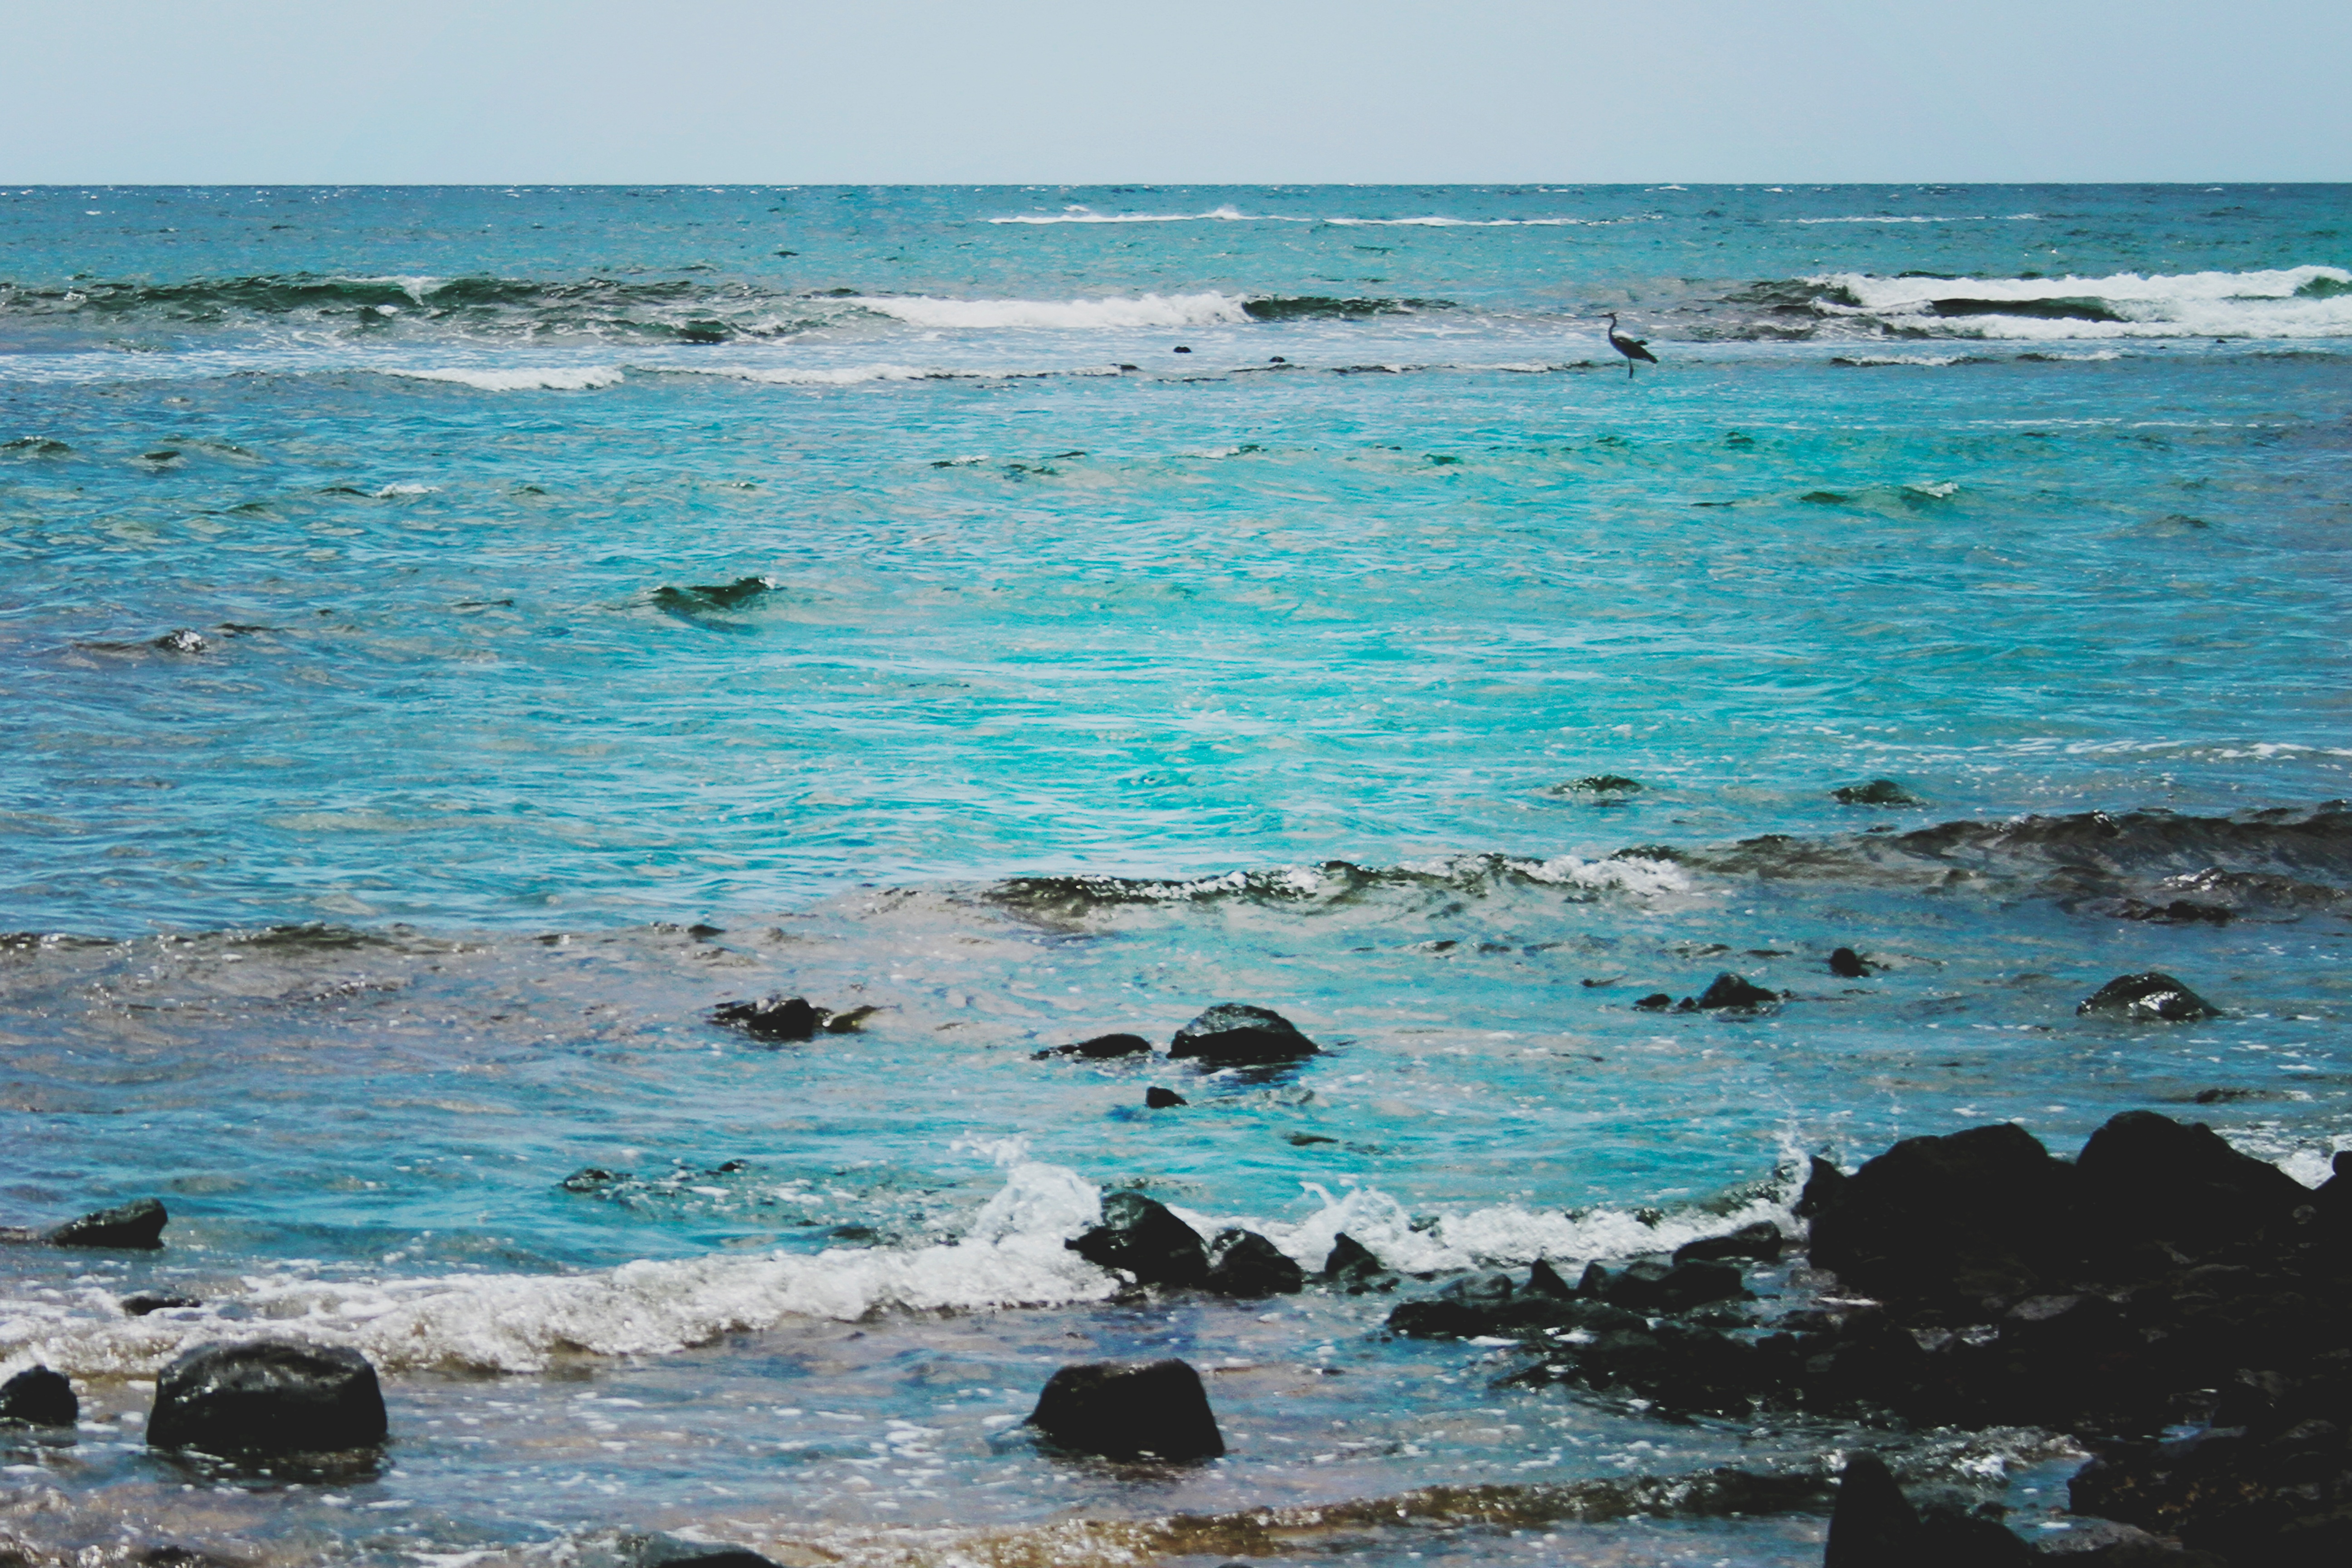
beach, sea, coast, ocean, shore, wave, bay, body of water, cape, islet, wind wave